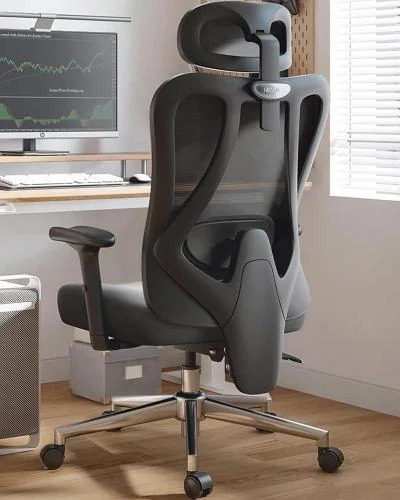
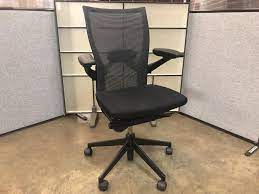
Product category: items_chair
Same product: no